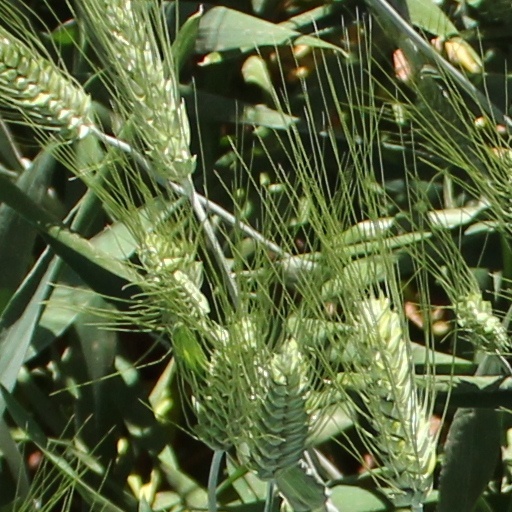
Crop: wheat